Forward problem of electrocardiology

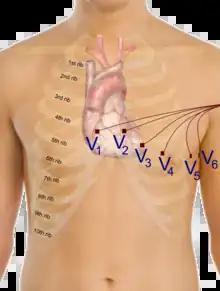
Precordial leads in ECG

Solving the fully coupled or the uncoupled heart-torso models allows to obtain the electrical potential generated by the heart in every point of the human torso, and in particular on the whole surface of the torso. Defining the electrodes positions on the torso, it is possible to find the time evolution of the potential on such points. Then, the electrocardiograms can be computed, for example according to the 12 standard leads, considering the following formulas